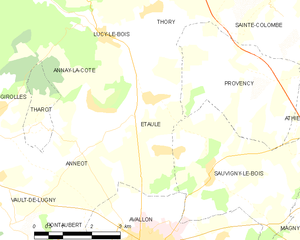
Carte des communes françaises Étaule
Étaule est une commune française située dans le département de l'Yonne en région Bourgogne-Franche-Comté.